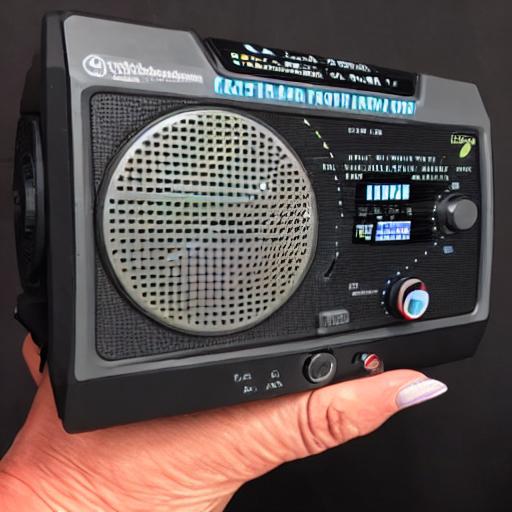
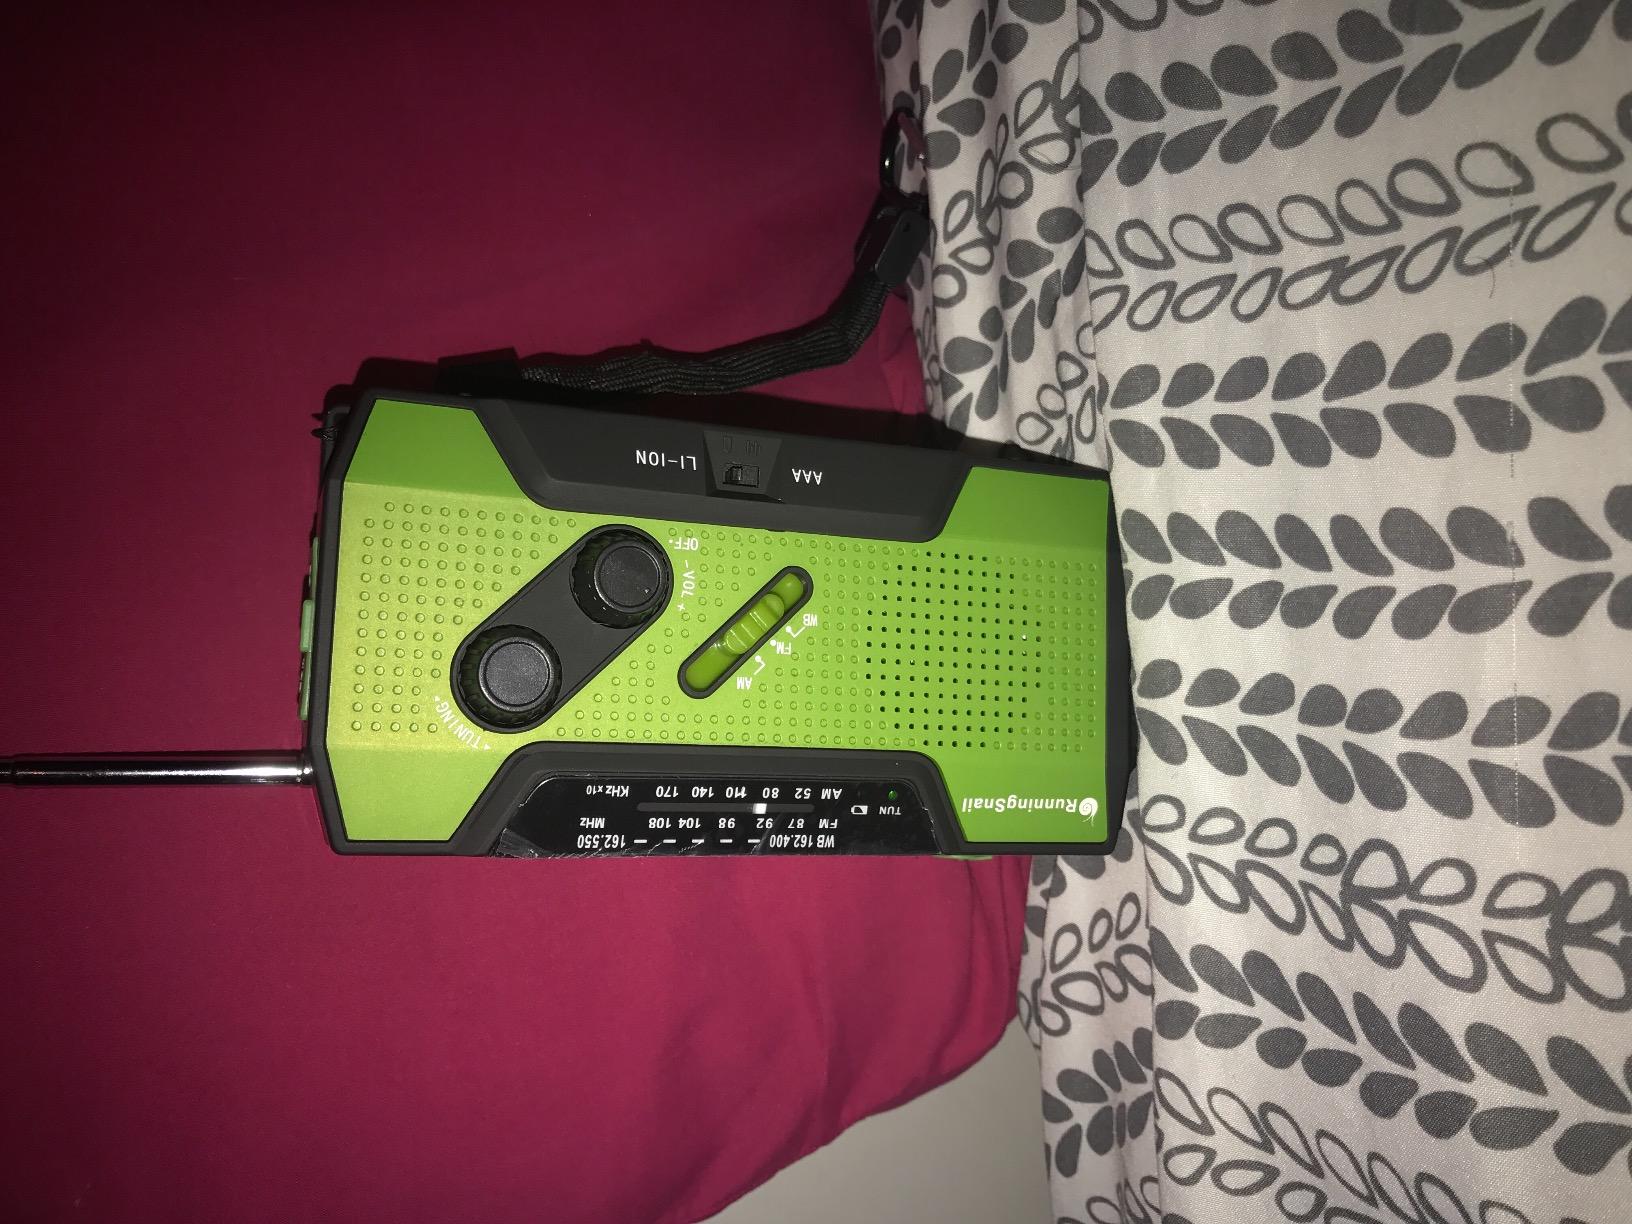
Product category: radio
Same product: no